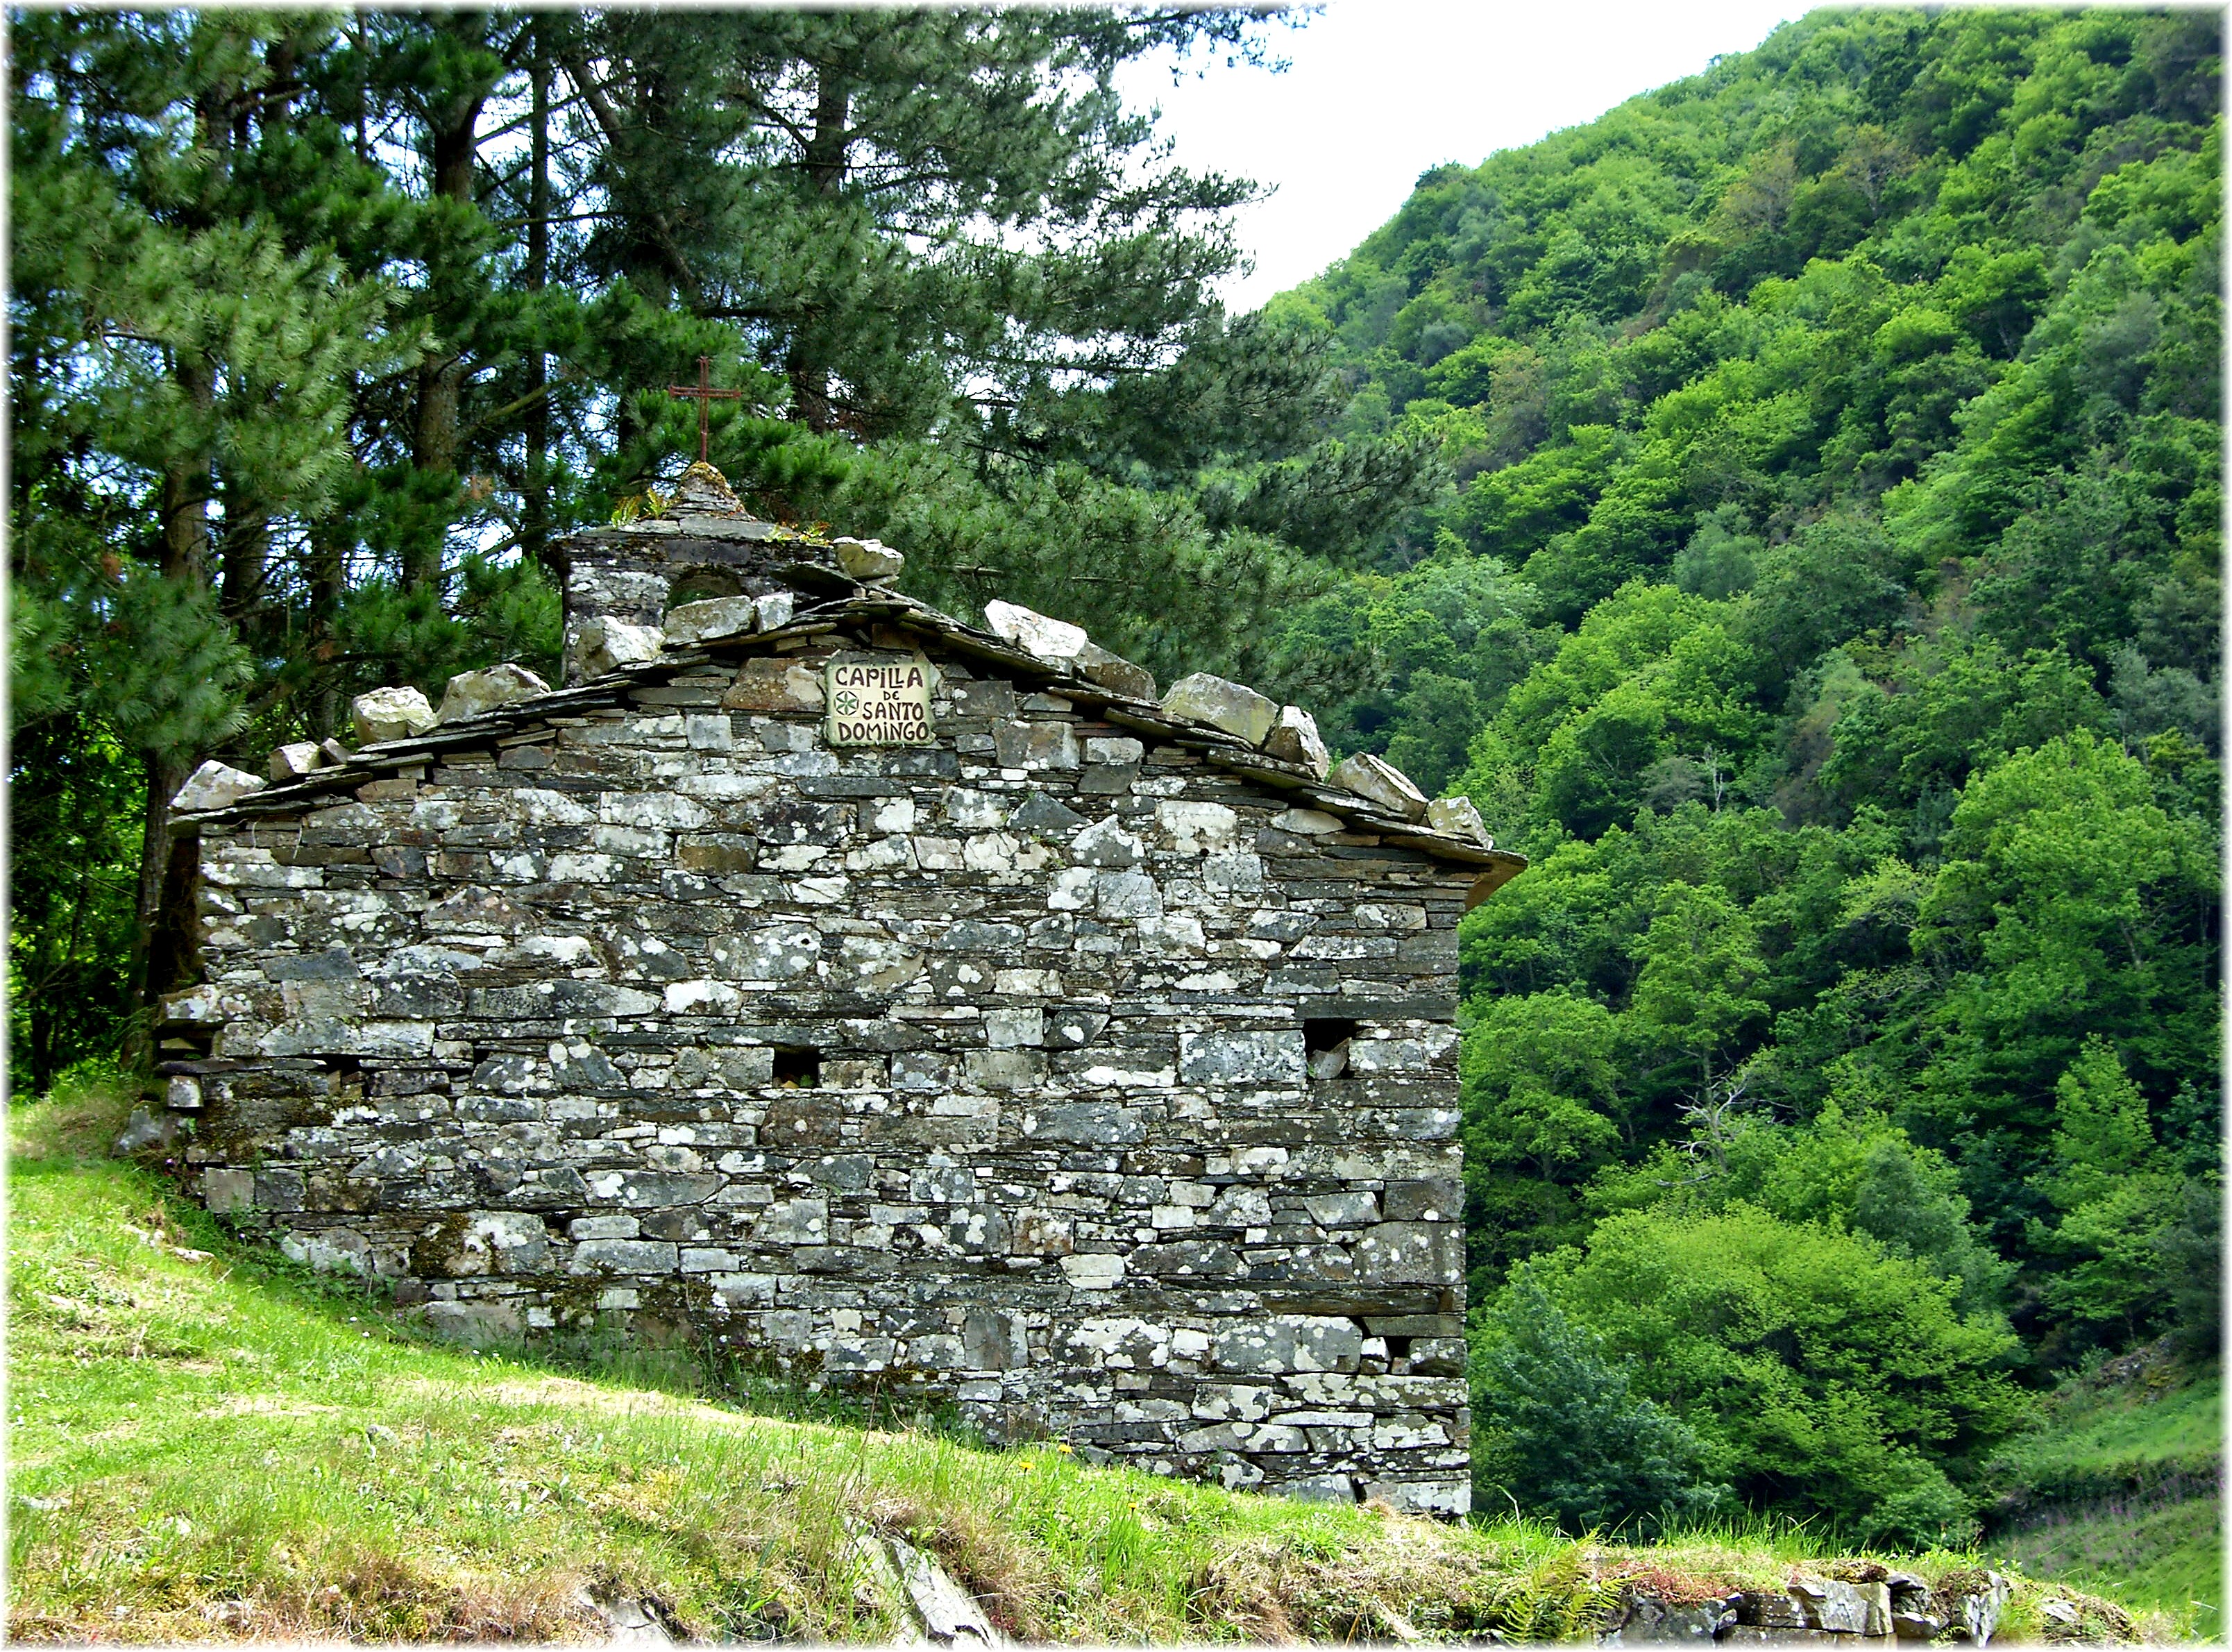
rock, mountain, valley, village, rural, spain, ruins, iglesia, piedra, ermita, capilla, pedra, espana, montana, asturias, igrexa, taramundi, archaeological site